A Day (film)

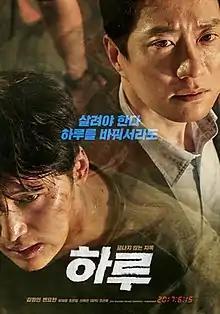
Theatrical release poster

A Day is a 2017 South Korean mystery thriller film directed by Cho Sun-ho. The film starring Kim Myung-min and Byun Yo-han, revolves around a father who commits an unethical act in an attempt to save his daughter's life. Three years later, his actions return to haunt him, trapping him in an endless time loop. It was released on June 15, 2017.